Spanish conquest of the Inca Empire

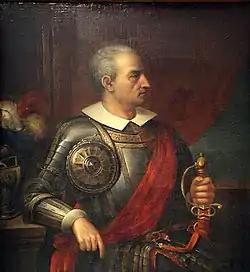
The conquistador Diego de Almagro, a native of the town of Almagro, one of the three partners in the conquest of Peru.

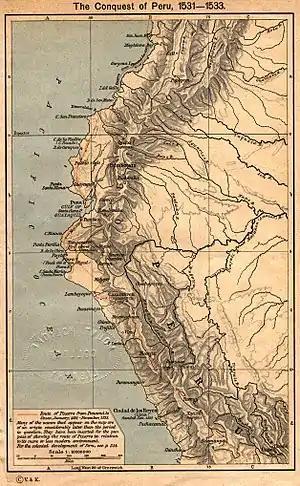
The route of the conquest of the Inca Empire by Pizarro and his conquistadors.

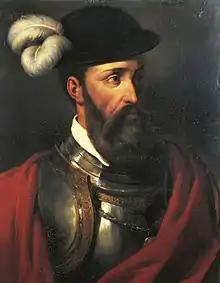
The conquistador Francisco Pizarro, a native of Trujillo.

The civil war between Atahualpa and Huascar weakened the empire immediately prior to its struggle with the Spanish. Historians are unsure if a united Inca Empire would have defeated the Spanish in the long term due to factors such as the high mortality from disease and the resulting social disruption, and the superior military technology of the conquistadors, who possessed horses, dogs, metal armor, swords, cannons, and primitive, but effective, firearms. Atahualpa appeared to be more popular with the people than his brother, and he was certainly more valued by the army, the core of which was based in the recently conquered northern province of Quito.